Shimotaki Station

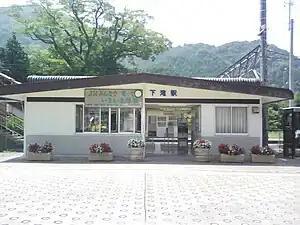
Shimotaki Station in August 2009

is a passenger railway station located in the city of Tamba, Hyōgo Prefecture, Japan, operated by West Japan Railway Company (JR West).<